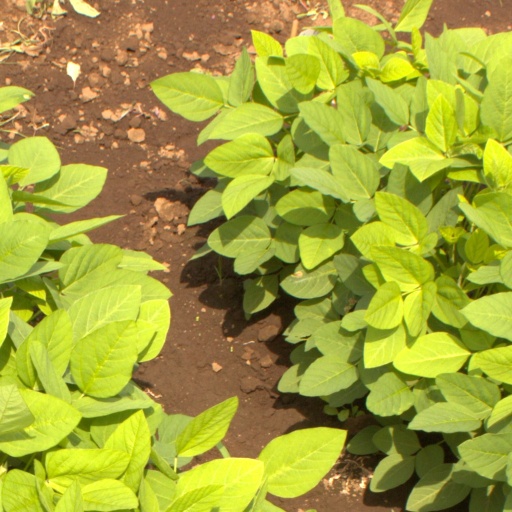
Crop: soybean